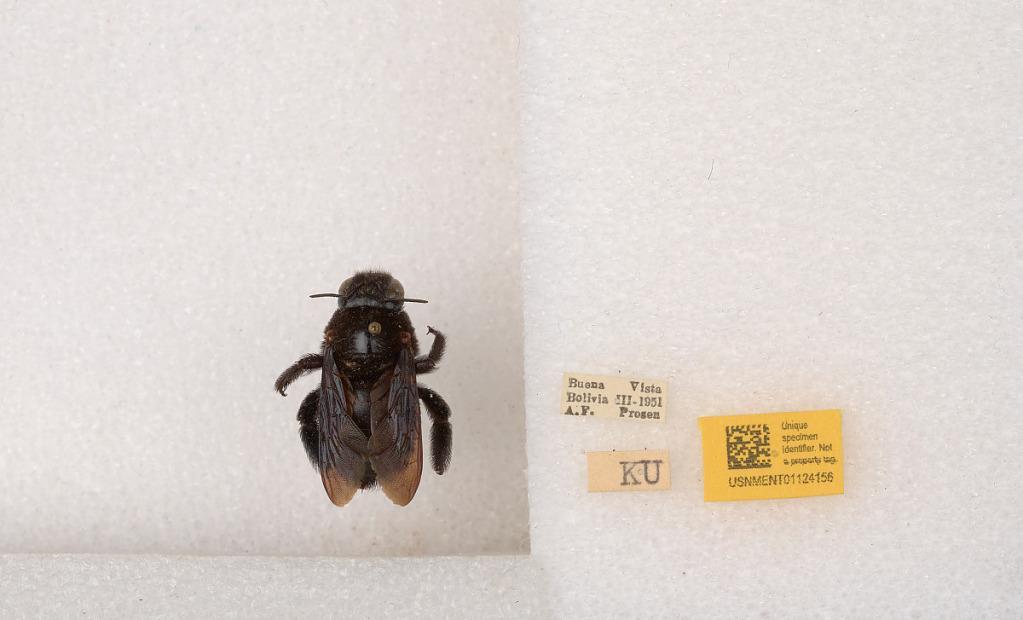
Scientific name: Xylocopa (Neoxylocopa) tegulata Friese
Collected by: A. Prosen
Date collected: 1951-3-1
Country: Bolivia
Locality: Buena Vista